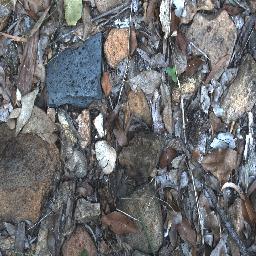
Label: negative